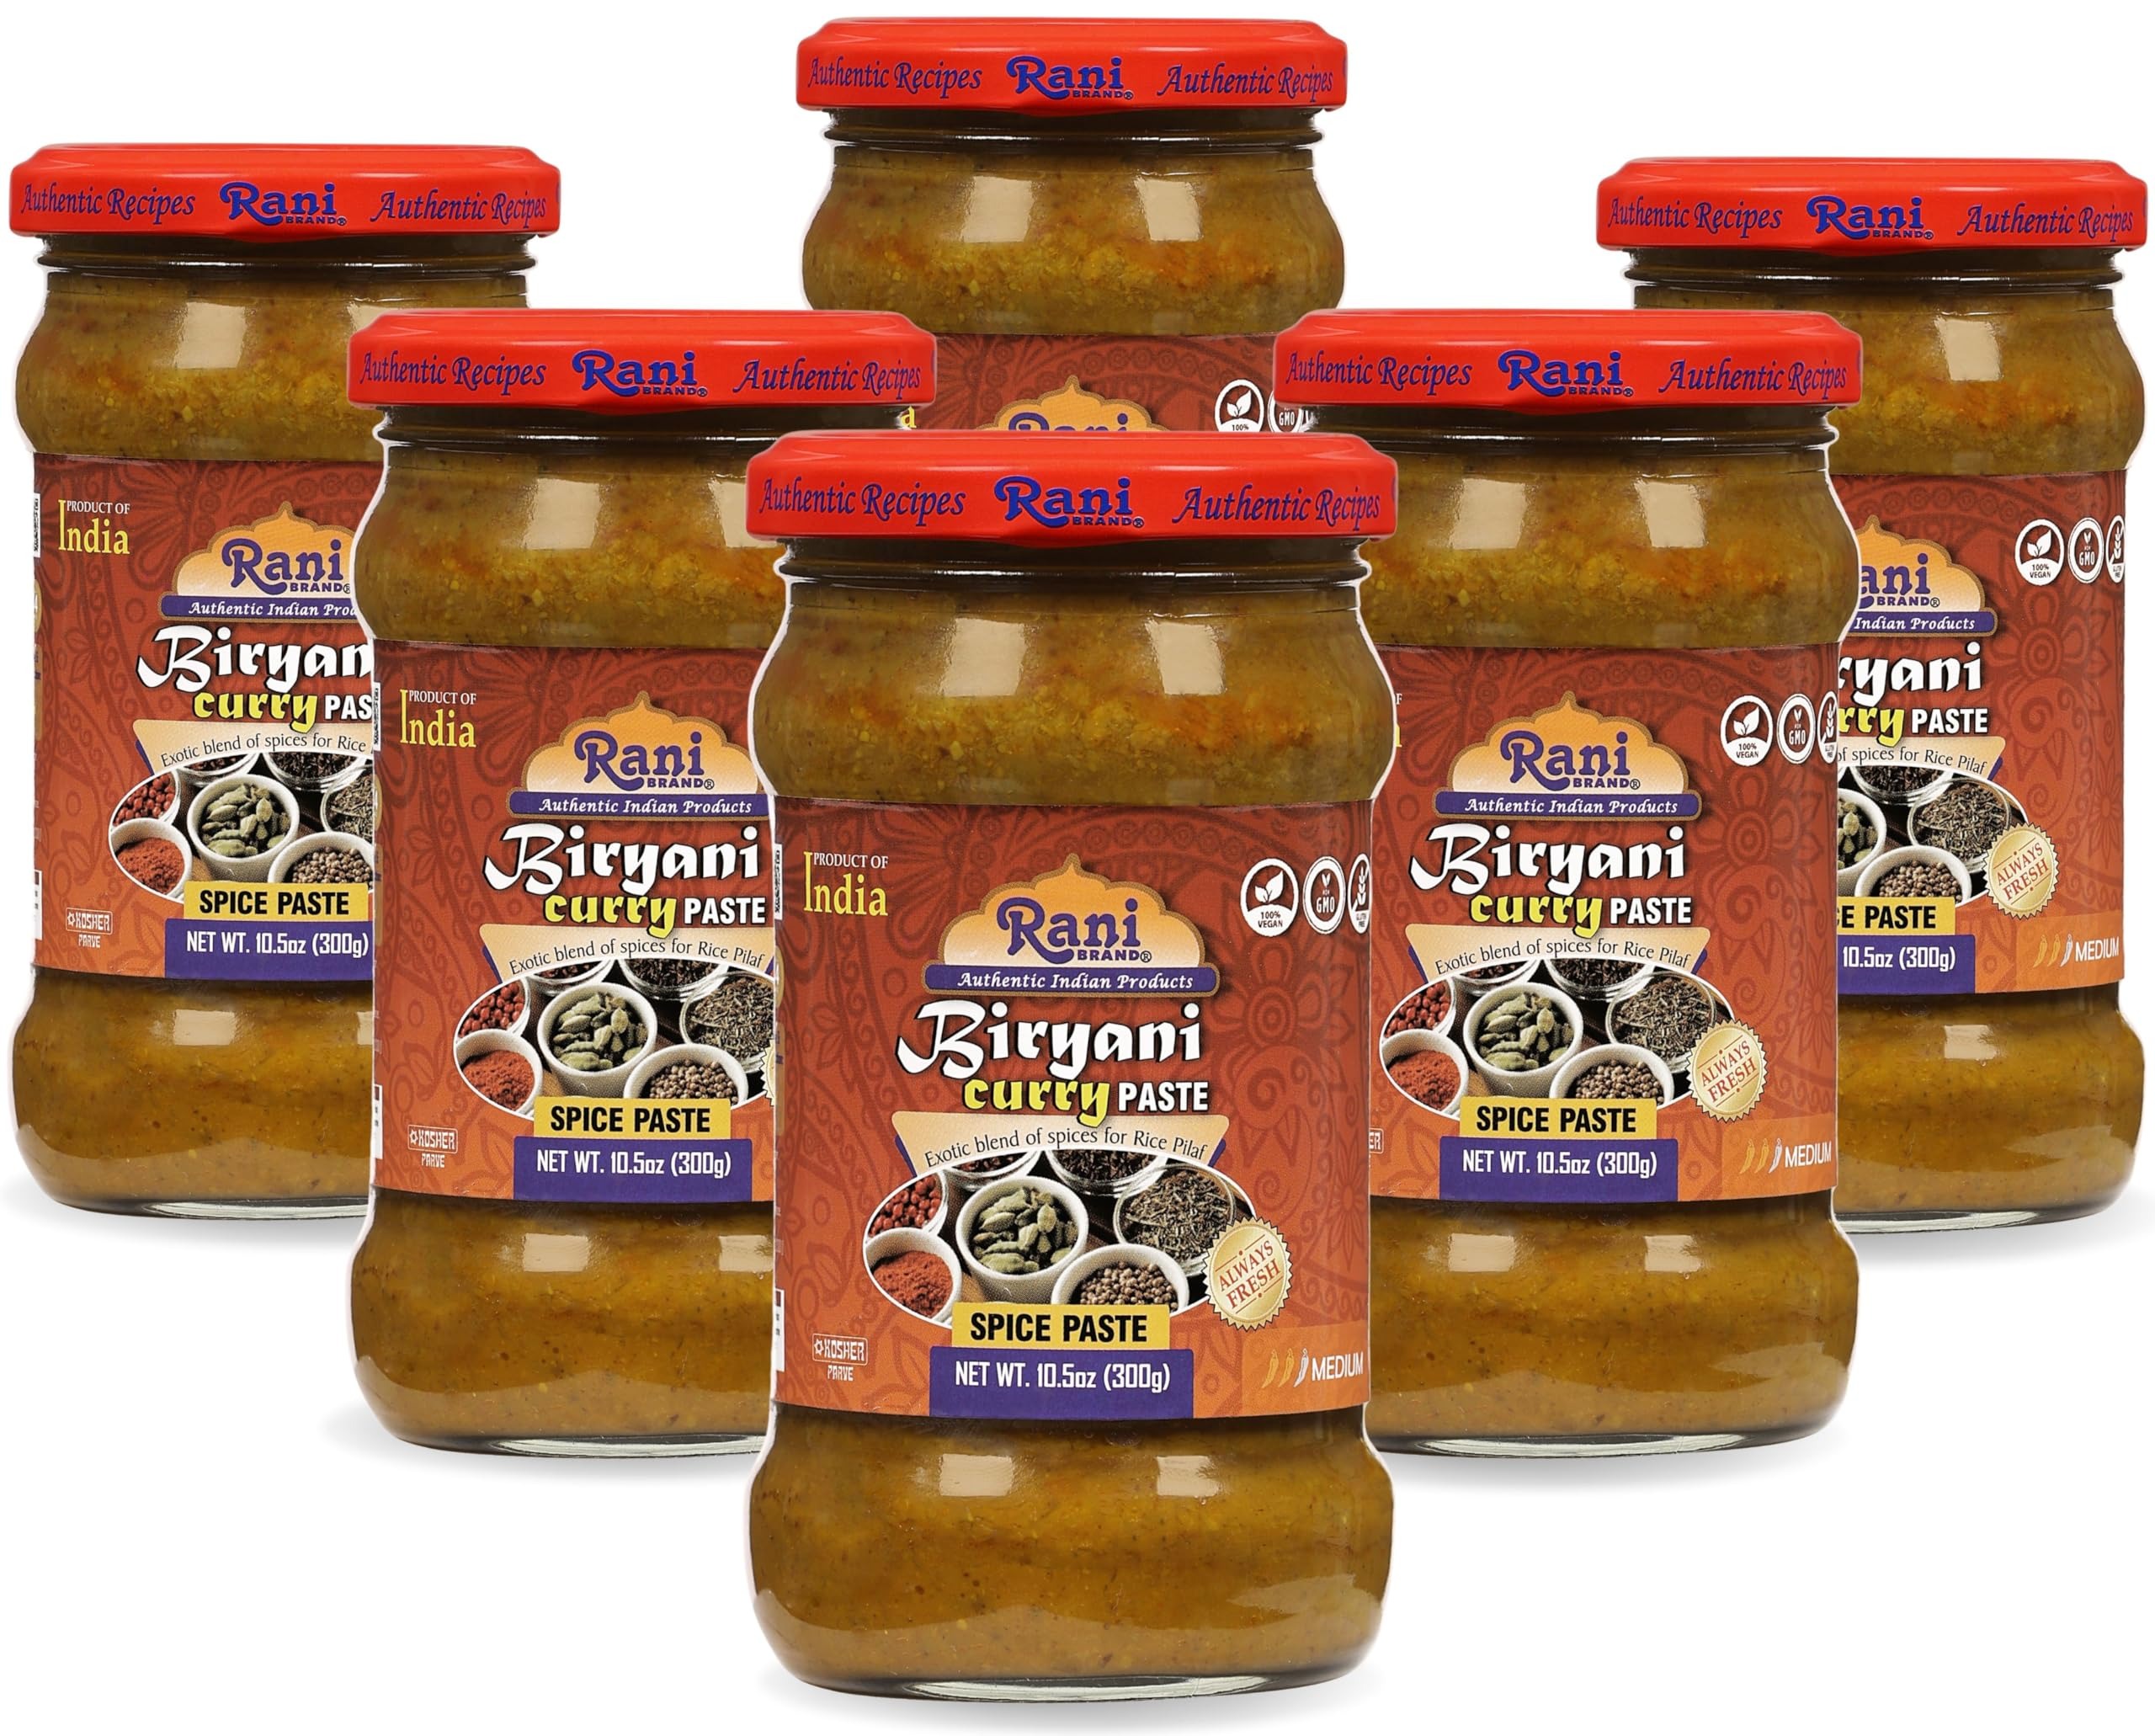
Item Name: Rani Biryani Masala Curry Paste (Cooking Spice Paste for Indian Rice Dishes, Pullao/Pilau) 10.5oz (300g) Glass Jar, Pack of 5+1 FREE ~ All Natural | Vegan | No Colors | Gluten Free | NON-GMO
Bullet Point 1: You'll LOVE our Biryani Masala Curry Paste (Cooking Spice Paste for Indian Rice Dishes, Pullao / Pilau) by Rani Brand--Here's Why:
Bullet Point 2: ❤️️Now KOSHER! 100% Natural, Gluten-Free, Non-GMO, No Preservatives, Vegan, PREMIUM Gourmet Food Grade Spice.
Bullet Point 3: ❤️️NEW! PACK OF 5 + 1 FREE ! Packed in a glass jar, bubbled & boxed to reach you safe!
Bullet Point 4: ❤️️Authentic Family Recipe Blend, Easy to follow recipe on bottle. Rani is a family owned USA based company selling spices for over 40 years, buy with confidence!
Bullet Point 5: ❤️️Net Wt. 10.5oz (300g) x Pack of 5+1, Total of 63oz (3.94lbs), Product of India
Product Description: <b>Biryani (Indian Rice Pilaf)</b><br> is one of the most famous traditional recipes made with some easily available ingredients. This irresistible delicacy makes for a perfect wholesome meal, made with rice, spices and veggies; this biryani is often prepared for special occasion and festivals. It tastes best when served with raita or salad. It’s a perfect party recipe that is made in a pressure cooker without layering. Also, to make it more aromatic some saffron strings and some kewra water is added, this makes the biryani amazingly delicious. We make this an authentic biryani by slowly cooking on dum. This cooking on dum gives the biryani its uniqueness and originality. All the ingredients are blended to give amazing flavor and taste. Great with Vegetables or Chicken. <br><br><b> Ingredients: </b> Water, Tomato, Sunflower Oil, Sugar, Modified Maize Starch, Dried Onion, Paprika, Green Cardamom, Ginger Purée, Garlic Purée, Salt, Vinegar, Lemon Juice, Dried Fenugreek Leaf, Paprika Extract.<br><br>Rani Brand products bring the finest products fresh from the farms of India. Try other premium Rani Brand products. From The freshest Spices, to the tastiest Pickles, Pastes & Chutney’s. Rani is your choice for Premium Indian Foods
Value: 63.0
Unit: Ounce

Price: 40.99